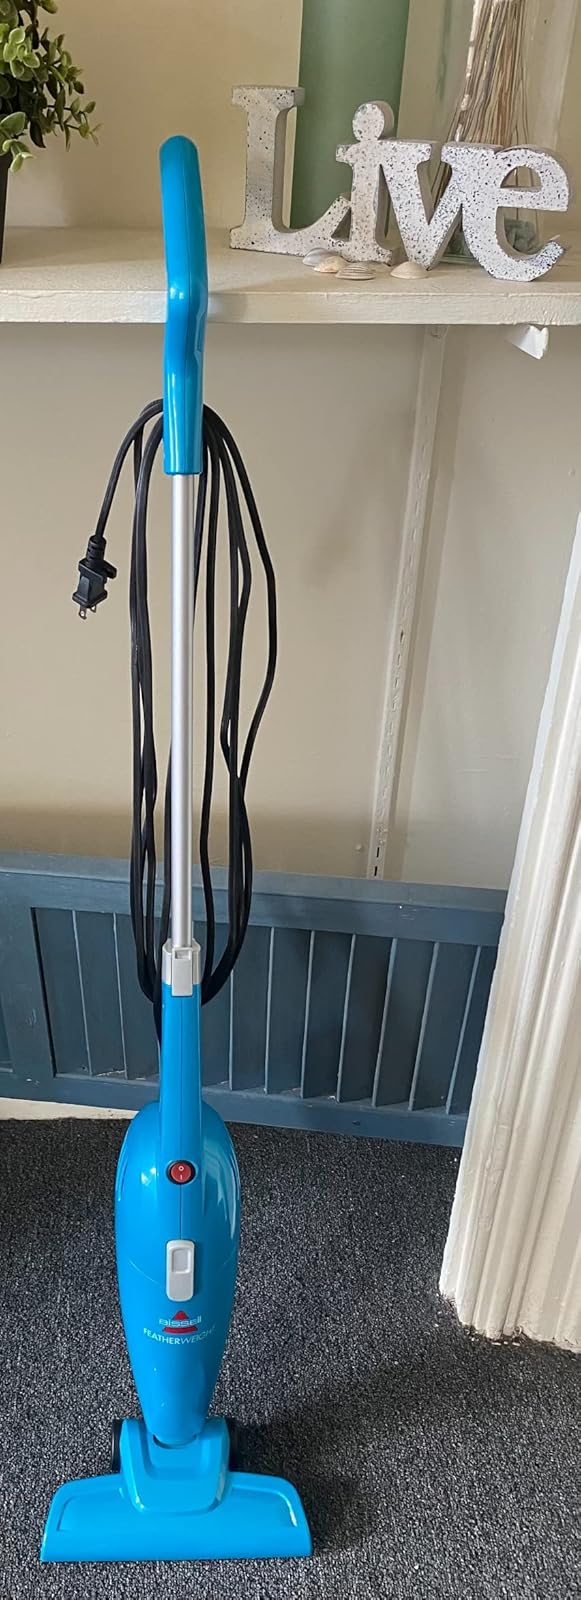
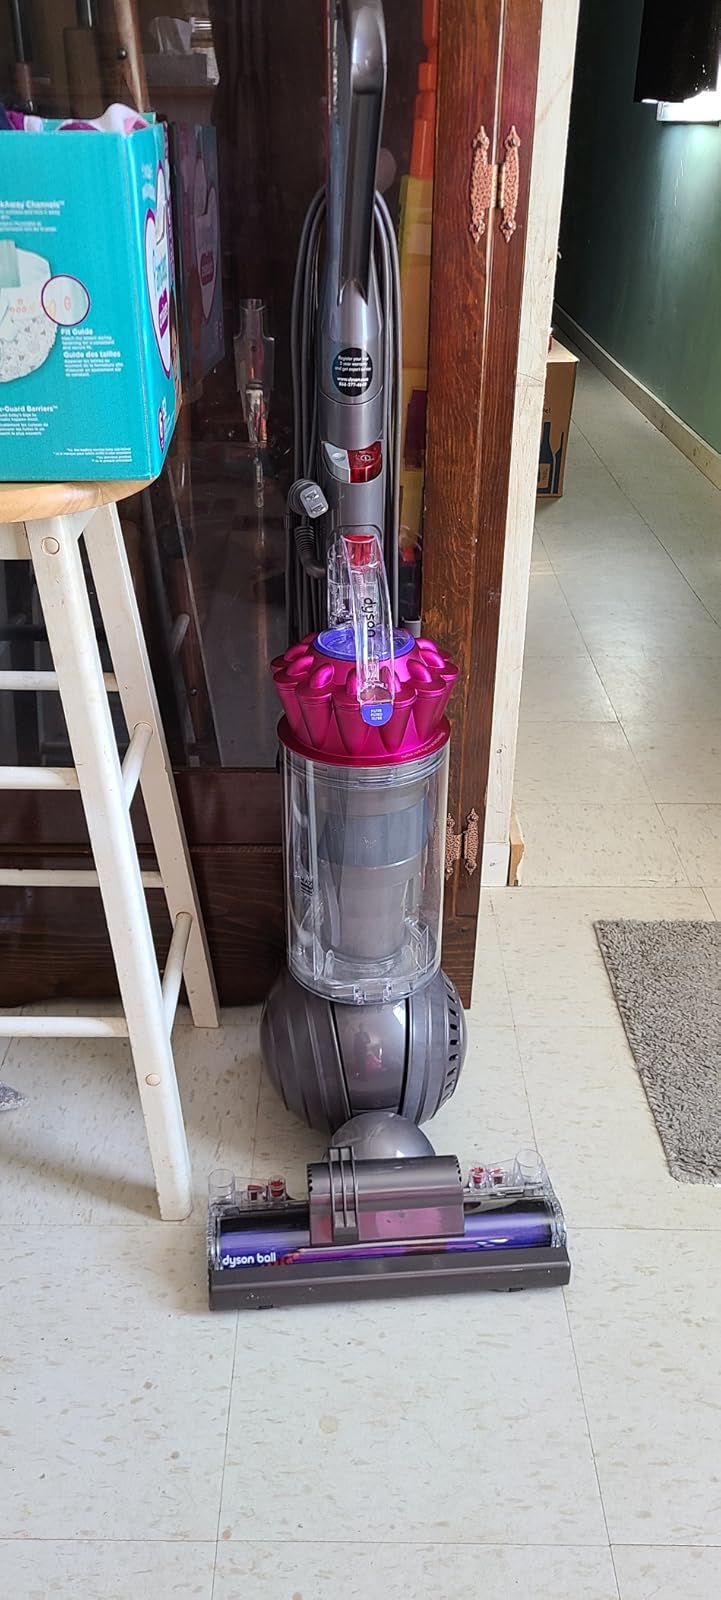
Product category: items_vacuum
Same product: no